Mor lam

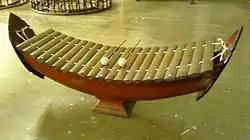
A "lanat ék"/"ranat ék" (BGN/PCGN)/"ranat ek" (RTGS), a xylophone used in some varieties of "khap" and "lam". The many types of "lanat"/"ranat" are also used in classical Lao music.

In "lam" styles of central and southern Laos and most of Isan, traditional performances often included ensembles. Most northern "khap" styles relied solely on the "khène/khaen", except for a few styles, such as those from Luang Phrabang, many of which were adaptations of the local classical music traditions as the city was the seat of the Lao monarchy until its forced abdication in 1975. The southern "lam" styles, heavily influenced by the ancient musical traditions of the Mon-Khmer peoples, such as the Mon, Khmer, Kuy and Bru that either were the former inhabitants or continue to live amongst the Tai peoples that now make up the majority in the Lao-speaking region.